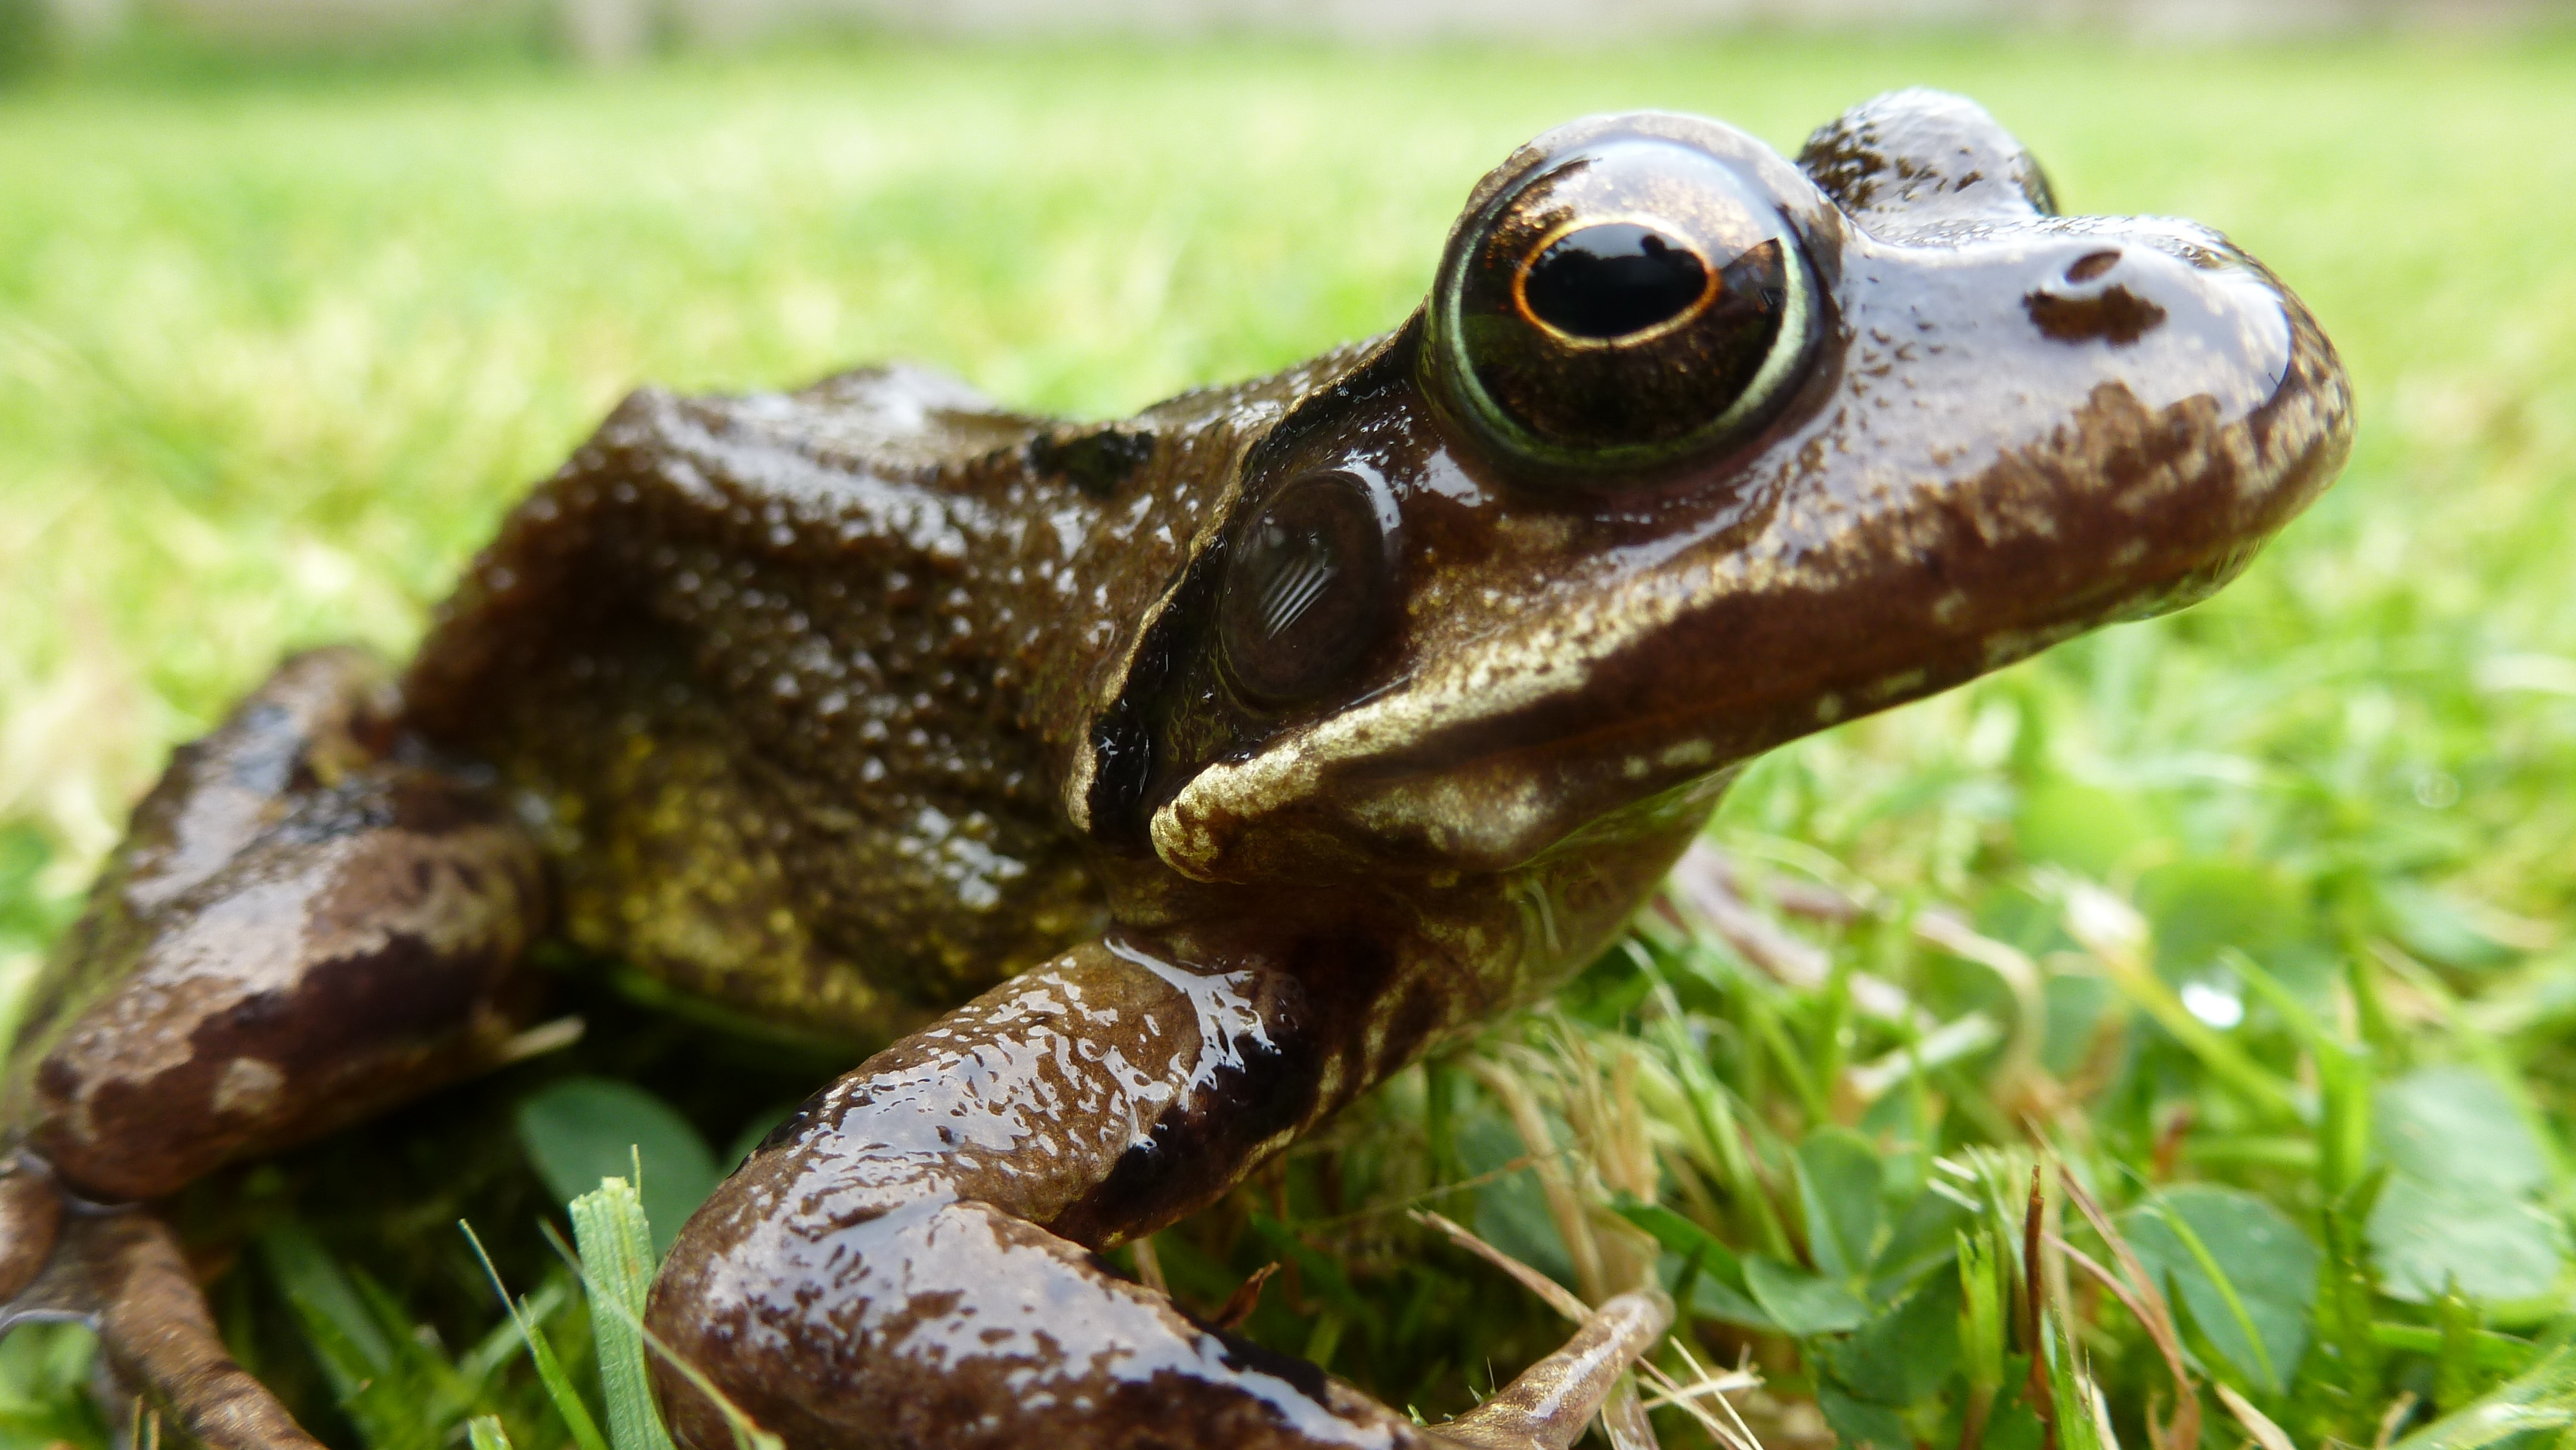
grass, wildlife, frog, toad, amphibian, fauna, tree frog, close up, animals, vertebrate, bullfrog, ranidae, emydidae